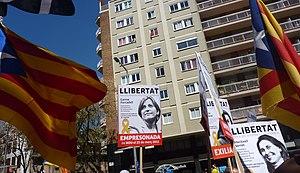
Manifestation à Barcelone contre l'incarcération (préventive) des dirigeants catalans qualifiés par les manifestants de prisonniers politiques.
Carme Forcadell i Lluís, née le 29 mai 1955 à Xerta en Catalogne, est une spécialiste de la langue et de la littérature catalanes et une femme d'État espagnole, fondatrice de la Plate-forme pour la langue, pour la défense du catalan, membre du bureau de l'Òmnium Cultural de Sabadell et présidente de l'association indépendantiste de l'Assemblée nationale catalane de sa création en 2012 et jusqu'en 2015.